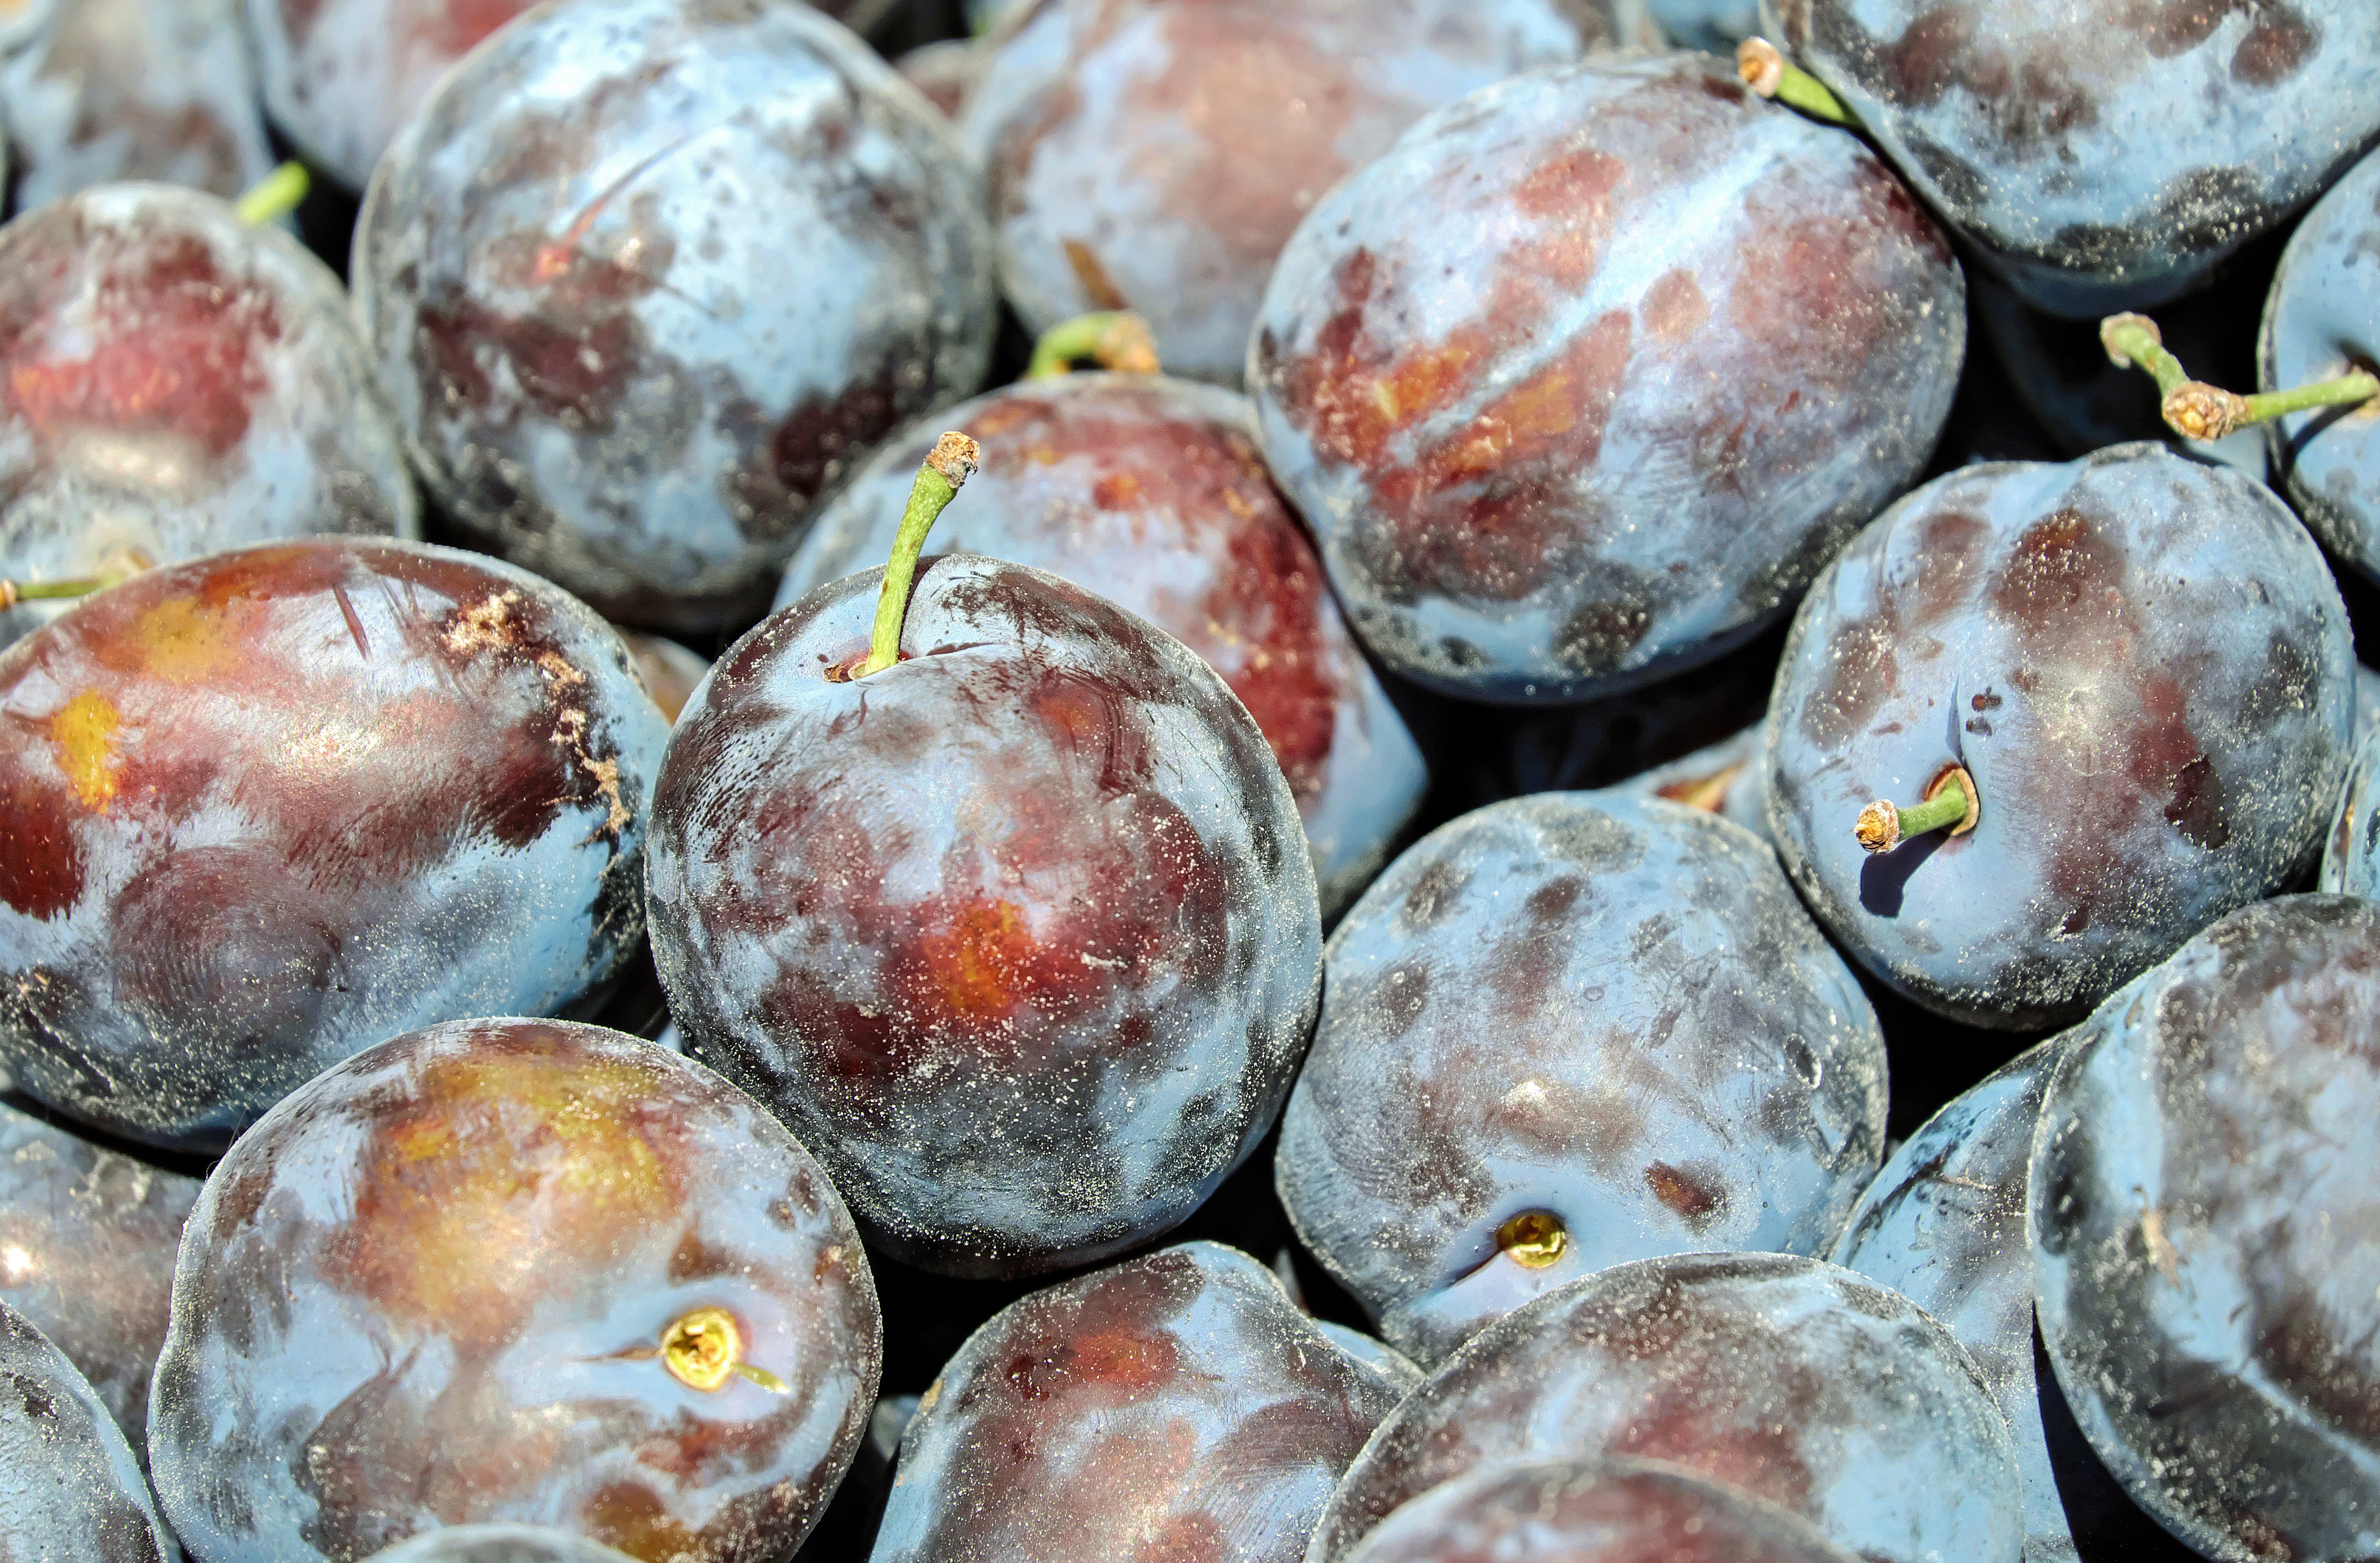
plant, fruit, food, produce, healthy, delicious, plum, flowering plant, rose family, blue violet, real plum, damson, land plant